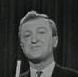
Age: 30